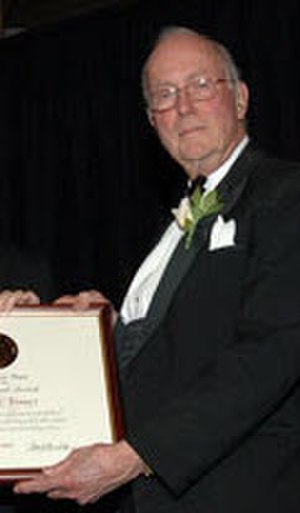
Døde i 2015 / Januar
Døde i 2015 er en liste over notable personer, der er afgået ved døden i 2015.